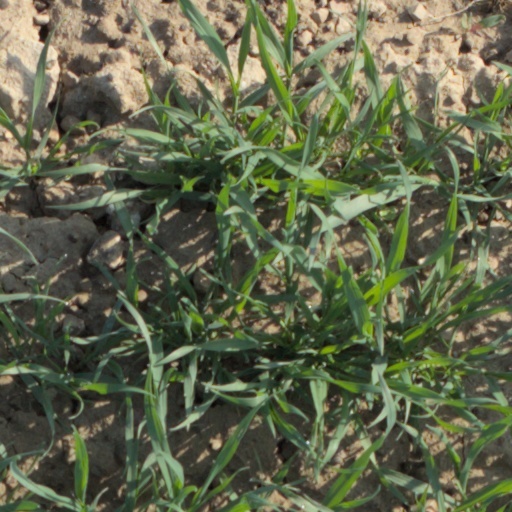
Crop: wheat